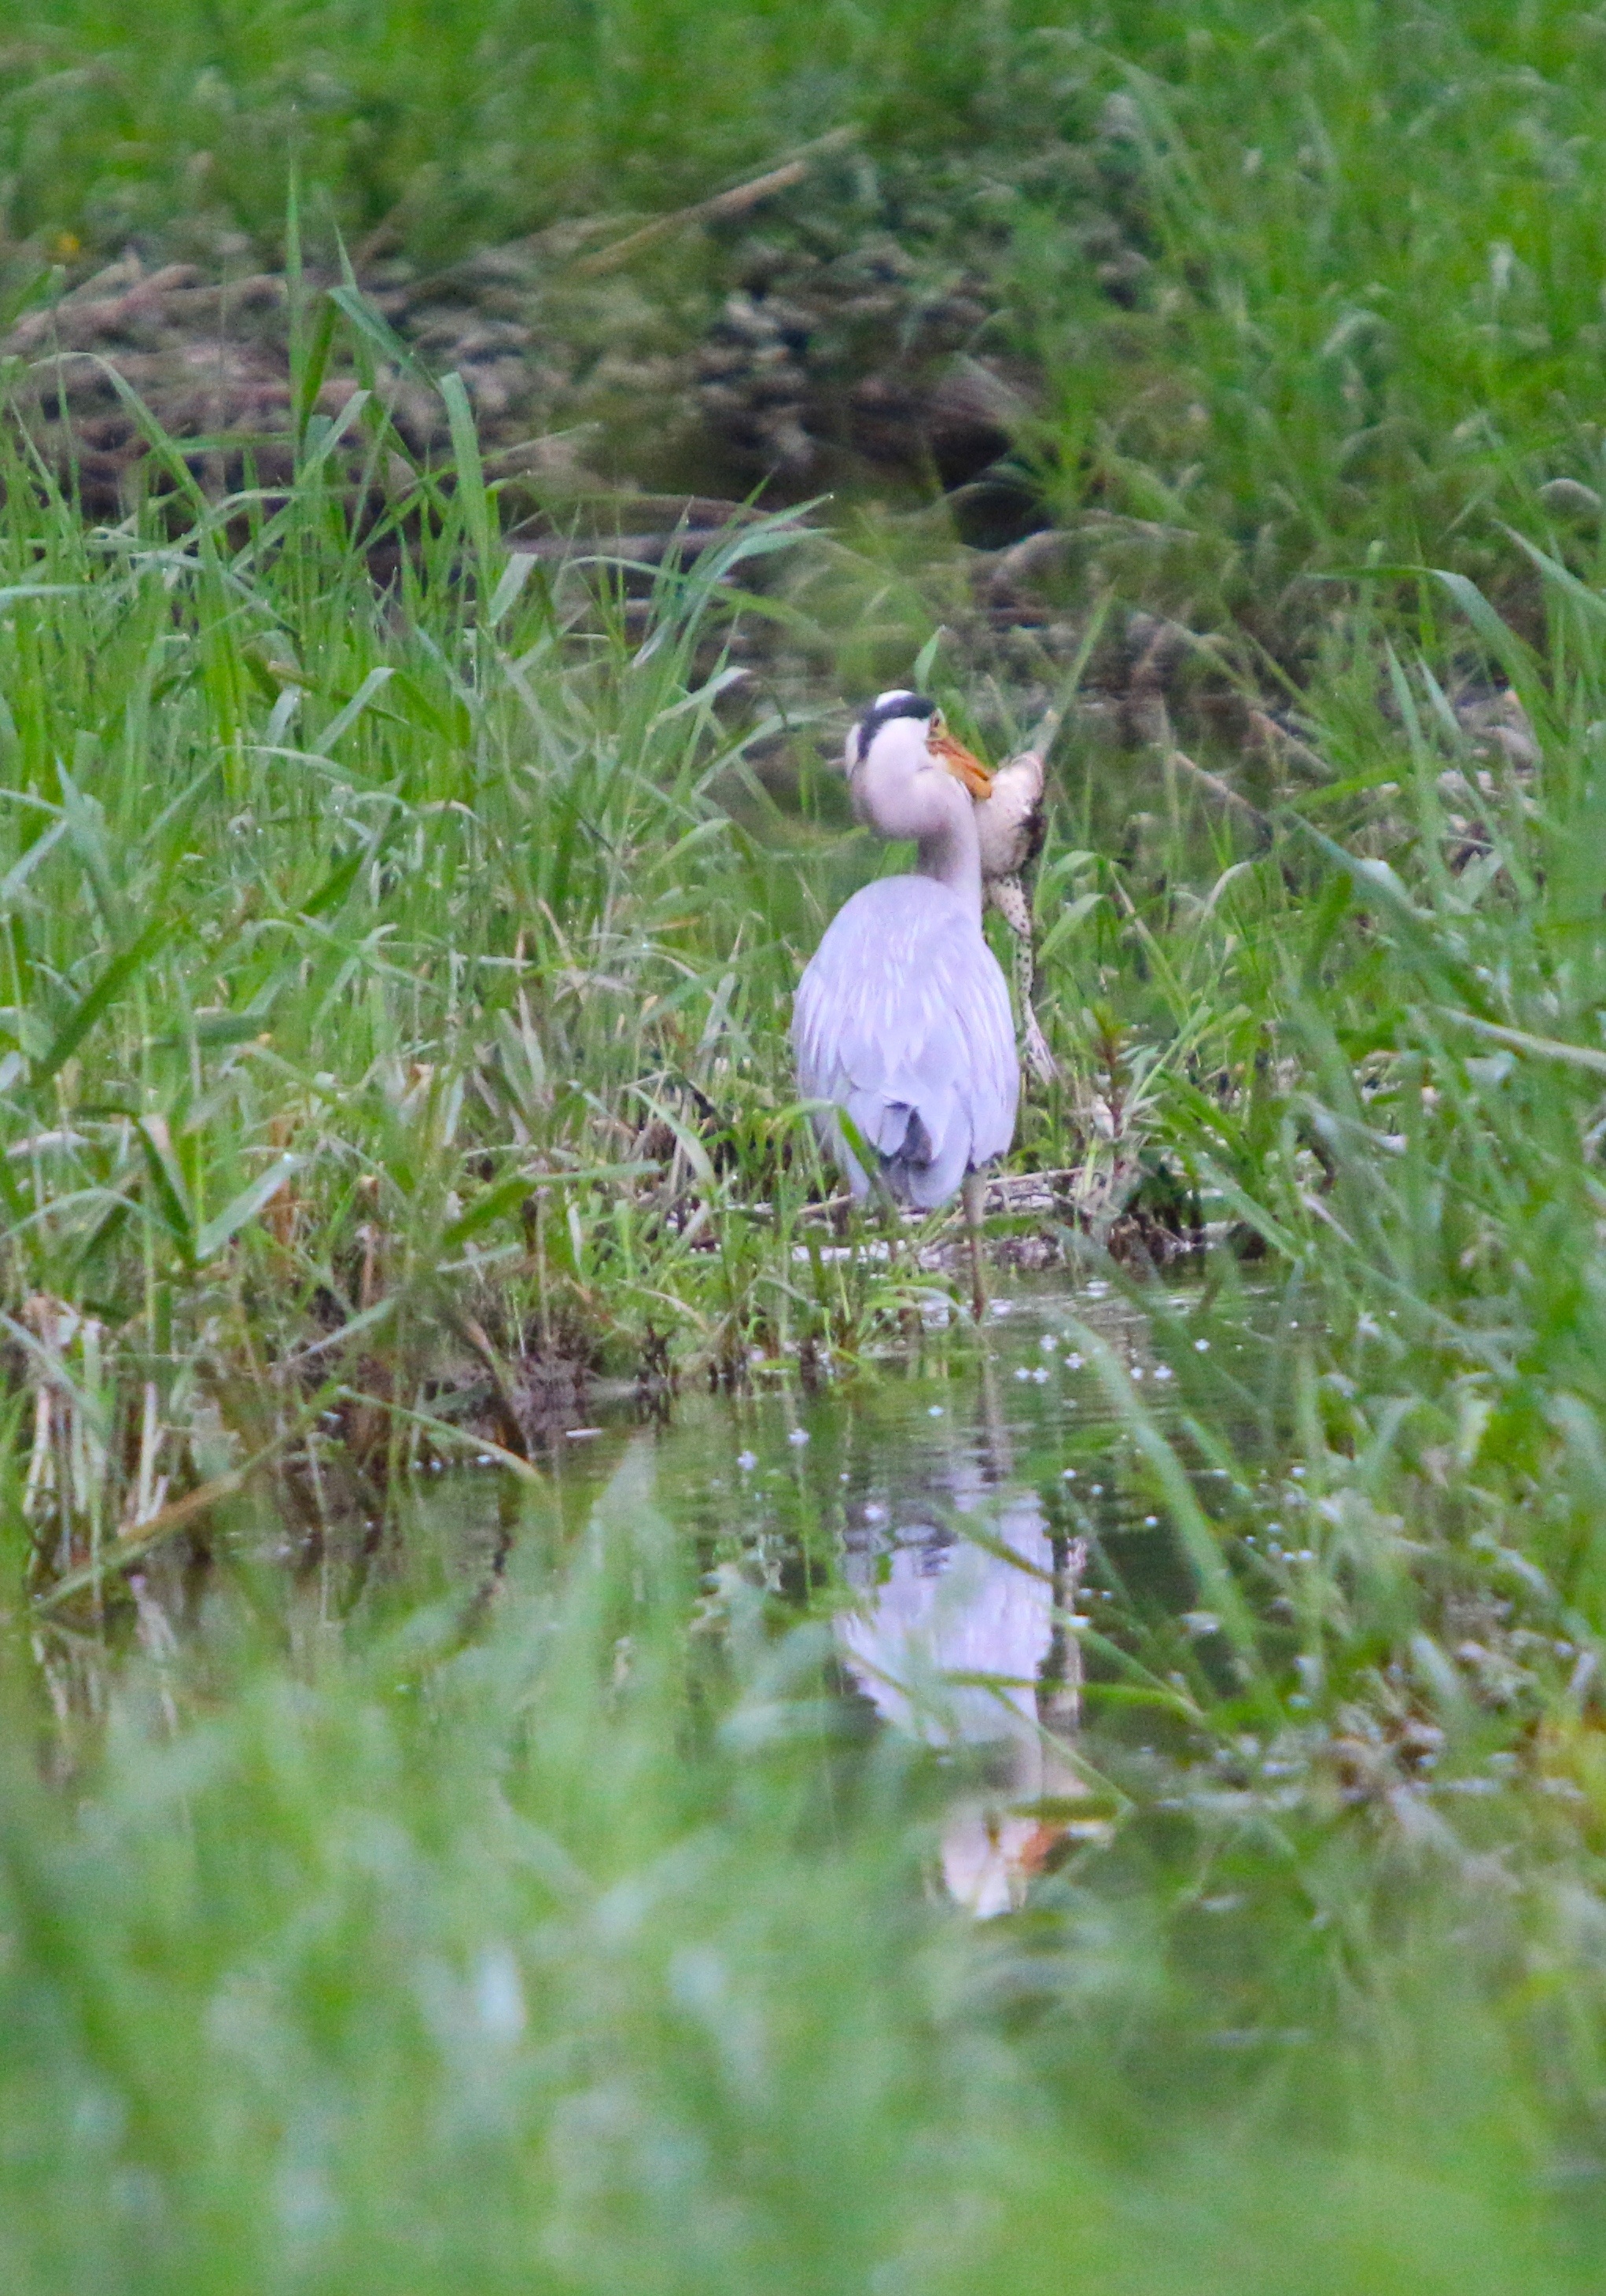
grass, bird, meadow, prairie, flower, pond, wildlife, meal, frog, fauna, birds, animals, wetland, vertebrate, habitat, heron, grey heron